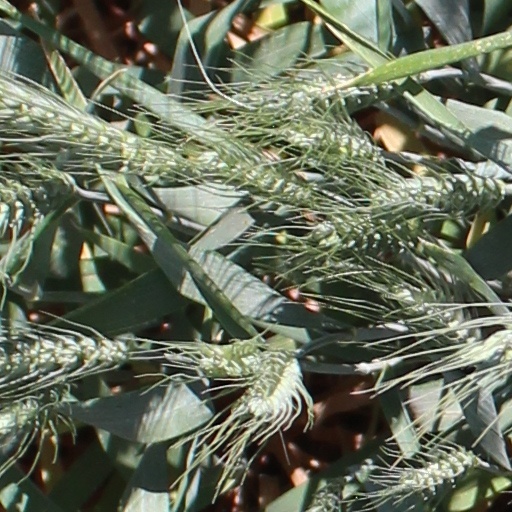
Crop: wheat